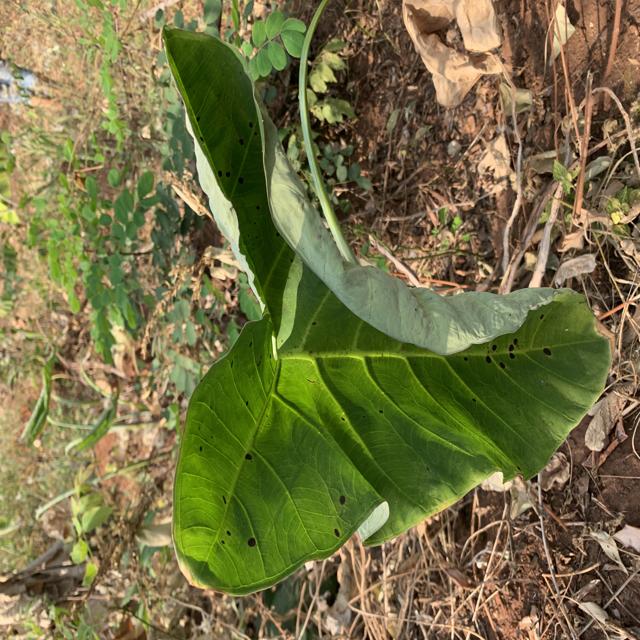
Label: Healthy